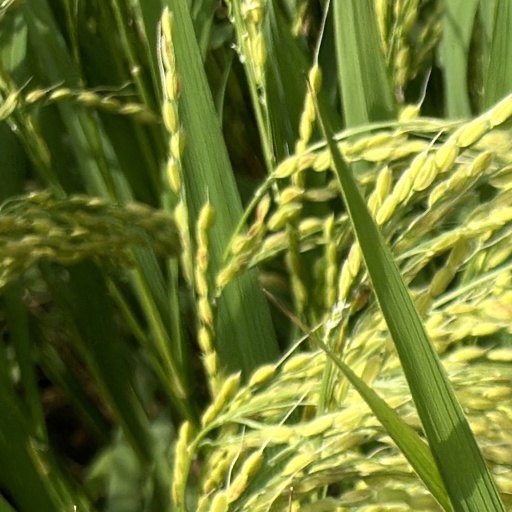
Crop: rice